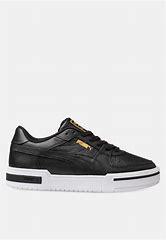
Brand: Puma
Model: Ca Pro